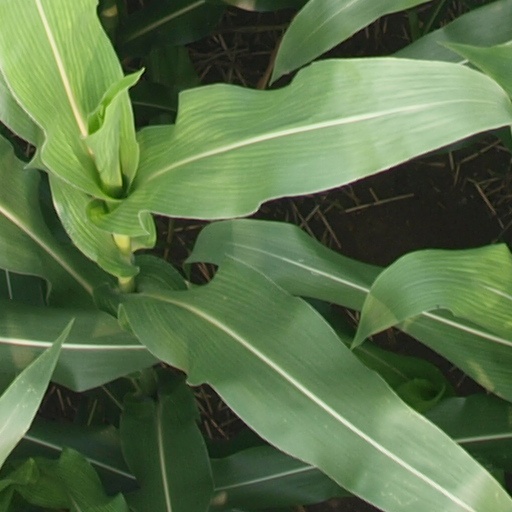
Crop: maize; corn